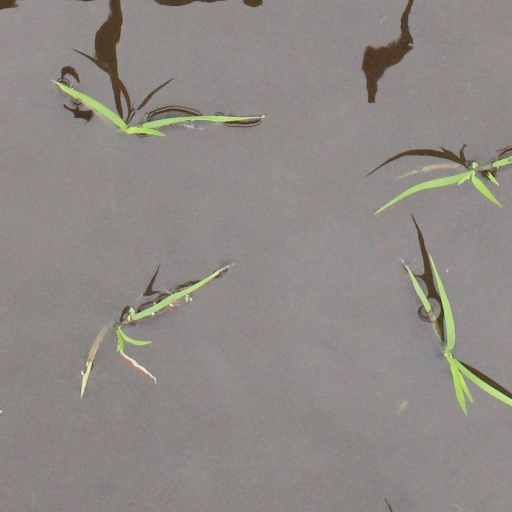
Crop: rice